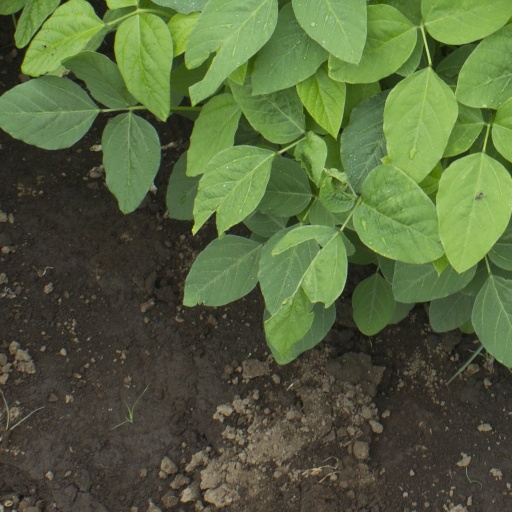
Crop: soybean